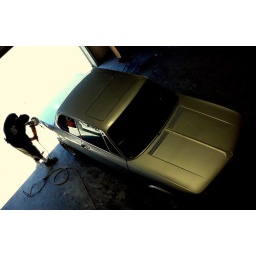
I see a car just sitting, patiently waiting to go, it is the person that is in motion this time.MD